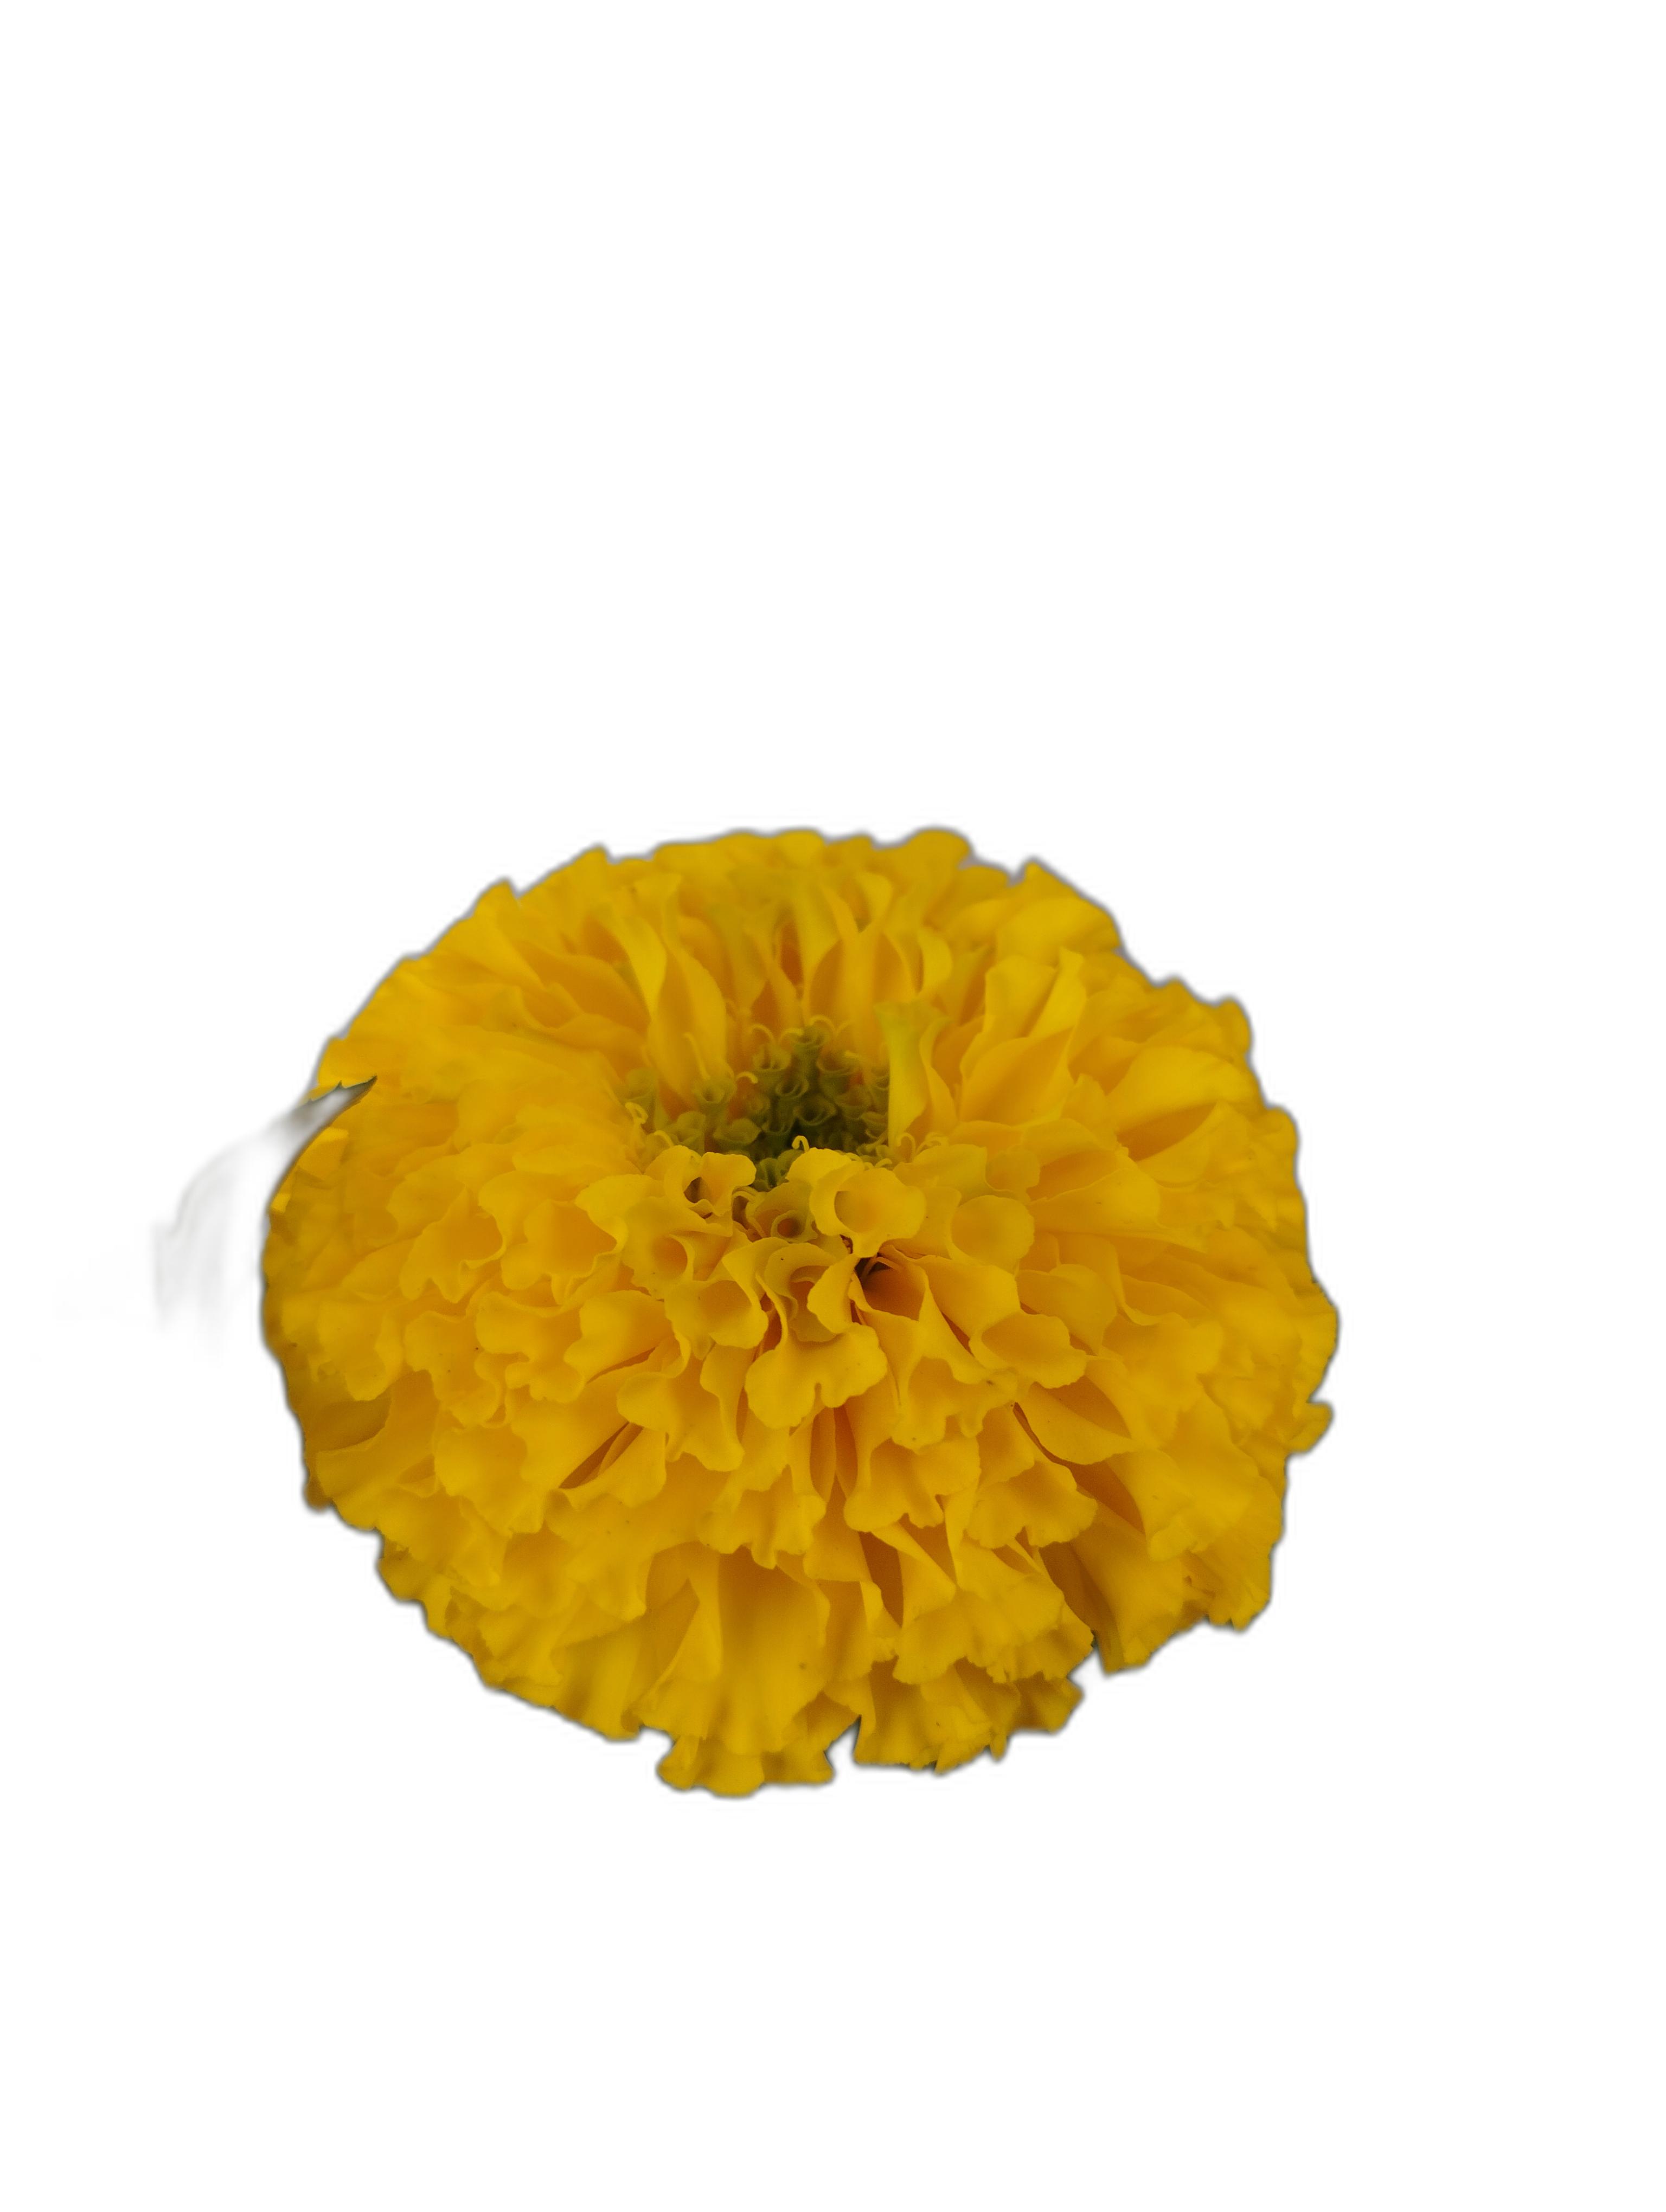
Label: Marigold